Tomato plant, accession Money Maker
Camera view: horizontal (90 deg, fisheye); turntable rotation: 270 degrees
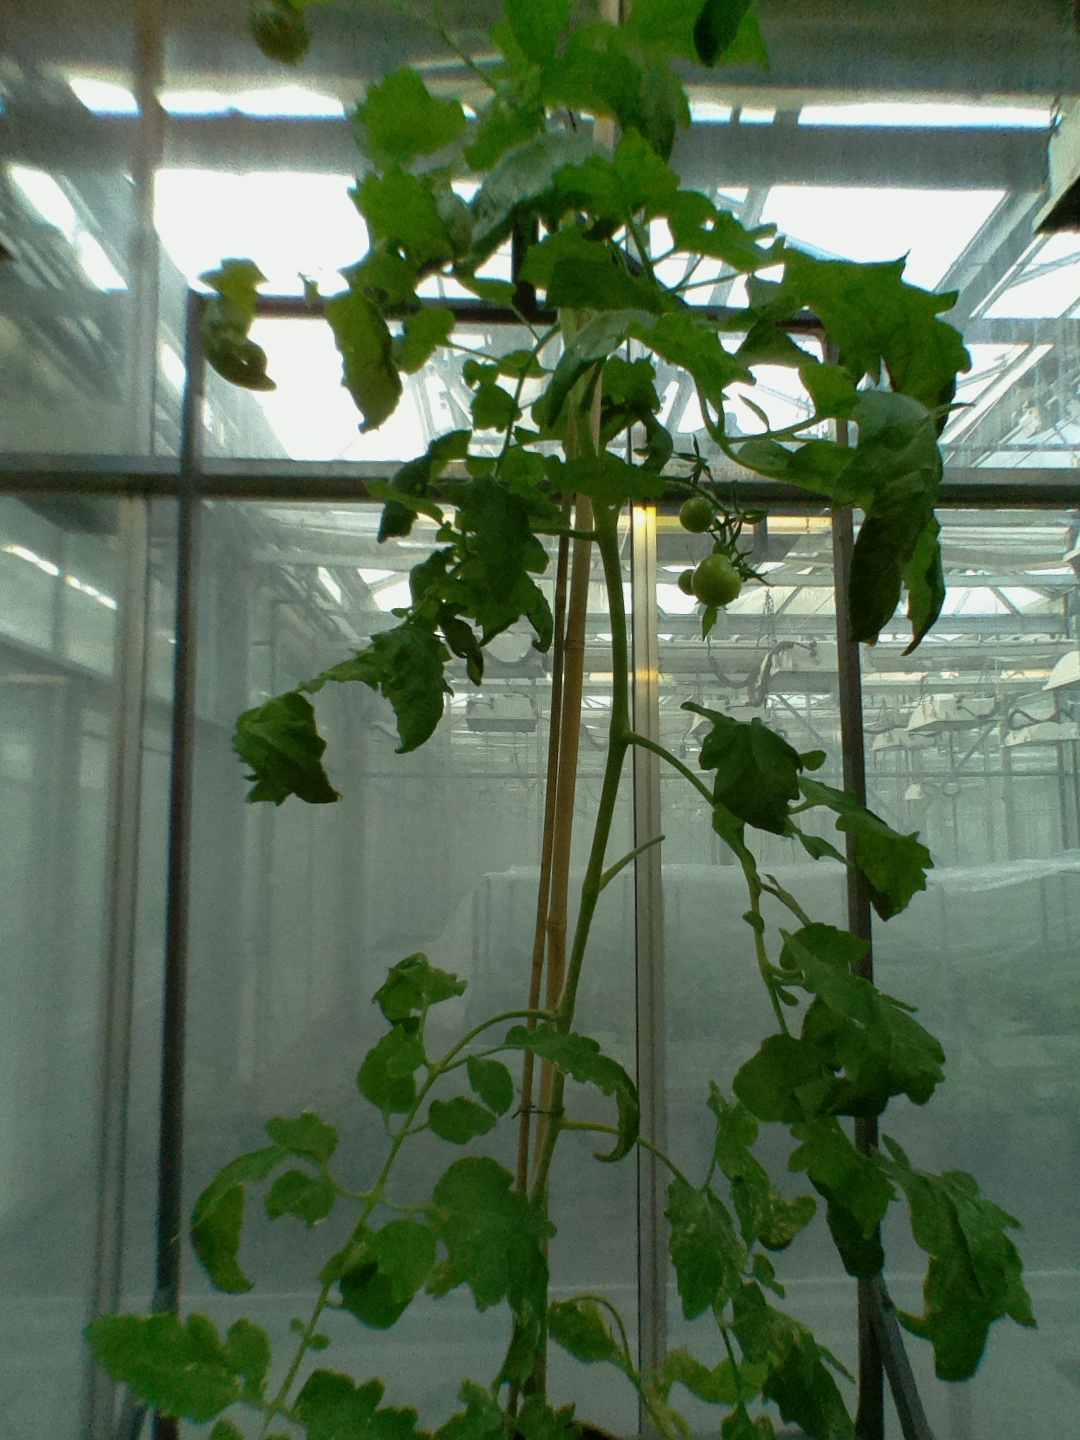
BBCH growth stage 73: 30%-40% of final fruit size